Leopold II of Belgium

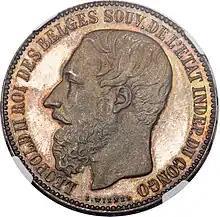
Leopold II's effigy on a Congo Free State 5 Franc, with the unabridged and translated lettering of "Leopold II, King of the Belgians, Sovereign of the Independent State of the Congo".

Leopold commissioned a great number of buildings, urban projects and public works. According to the historians Wm. Roger Louis and Adam Hochschild, this was largely possible thanks to the profits generated from the Congo Free State, though this is disputed. These projects earned him the epithet of "Builder King". The public buildings were mainly in Brussels, Ostend, Tervuren and Antwerp, and include the Parc du Cinquantenaire/Jubelpark (1852–1880), memorial arcade and complex, the Basilica of the Sacred Heart (1905–1969) and Duden Park in Brussels (1881); the Hippodrome Wellington racetrack (1883), the Royal Galleries and Maria Hendrikapark in Ostend (1902); the Royal Museum for Central Africa and its surrounding park in Tervuren (1898); and Antwerpen-Centraal railway station in Antwerp (1895–1905).